Churchill (snow cone)

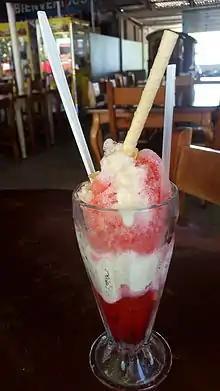
Churchill made up of ice, syrup, condensed milk, powder milk, ice cream, tamarind, fruit, cake filling.

Churchill is a very popular snow cone from Costa Rica.